Zoltán Lajos Bay

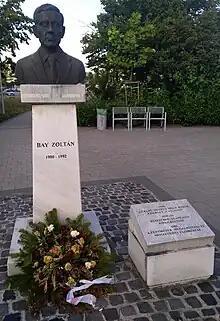
Bust and plaque commemorating Zoltán Bay in Újpest, Hungary. The plaque on the right lists his achievements.

In 1923 at Tungsram Ltd., a research laboratory was established for improving light sources, mainly electric bulbs. The head of that laboratory was Ignác Pfeifer, whose research staff included Bay, along with Tivadar Millner, Imre Bródy, György Szigeti, Ernő Winter, and many others.